Narva

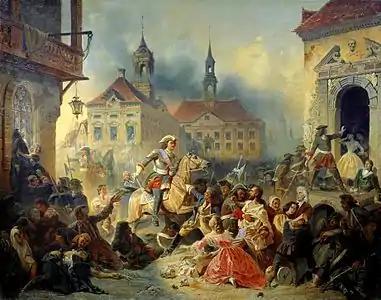
"Peter I of Russia pacifies his marauding troops after taking Narva in 1704" by Nikolay Sauerweid, 1859

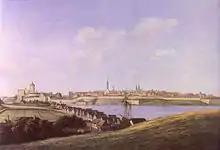
View of Narva in the 1750s

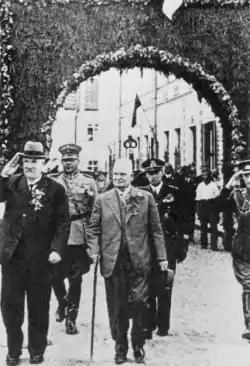
President of Finland Pehr Evind Svinhufvud (left) and president of Estonia Konstantin Päts (centre) during a state visit in Narva in 1936.

Captured by the Tsardom of Russia (Muscovy) during the Livonian War in 1558–1581, for a short period Narva became an important trading port and transshipment center of Russian goods from Pskov and Novgorod. In 1581, the Swedish troops under the command of Pontus De la Gardie conquered the city and it became part of Sweden. During the Russo-Swedish War (1590–1595), when Arvid Stålarm was governor, Russian forces attempted to regain the city without success (Treaty of Teusina, May 1595).